American Abstract Artists

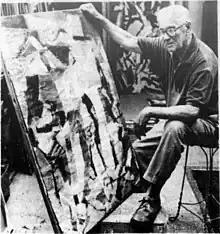
Vaclav Vytlacil in 1979. He was a founding member of AAA.

The picketing, broadside and brochure in 1940 were a game of positioning the organization in opposition to an art institution and established critics as part of a self-conscious process to legitimizing an avant-garde. AAA combated prevailing hostile attitudes toward abstraction and prepared the way for its acceptance after World War II. AAA was a precursor to abstract expressionism by helping abstract art discover its identity in the United States. However American Abstract Artists included many but did not represent all early American artists working abstractly such as those in Stieglitz Group like Arthur Dove, Marsden Hartley and John Marin. Marin was credited with influencing Abstract Expressionists. San Francisco Bay Area Abstract Expressionists were also not in AAA like Clyfford Still, Jay DeFeo and Frank Lobdell. In the 1940s Clyfford Still was teaching at California School of Fine Arts, later renamed San Francisco Art Institute. He had his first museum show at the San Francisco Museum of Fine Arts in 1943.